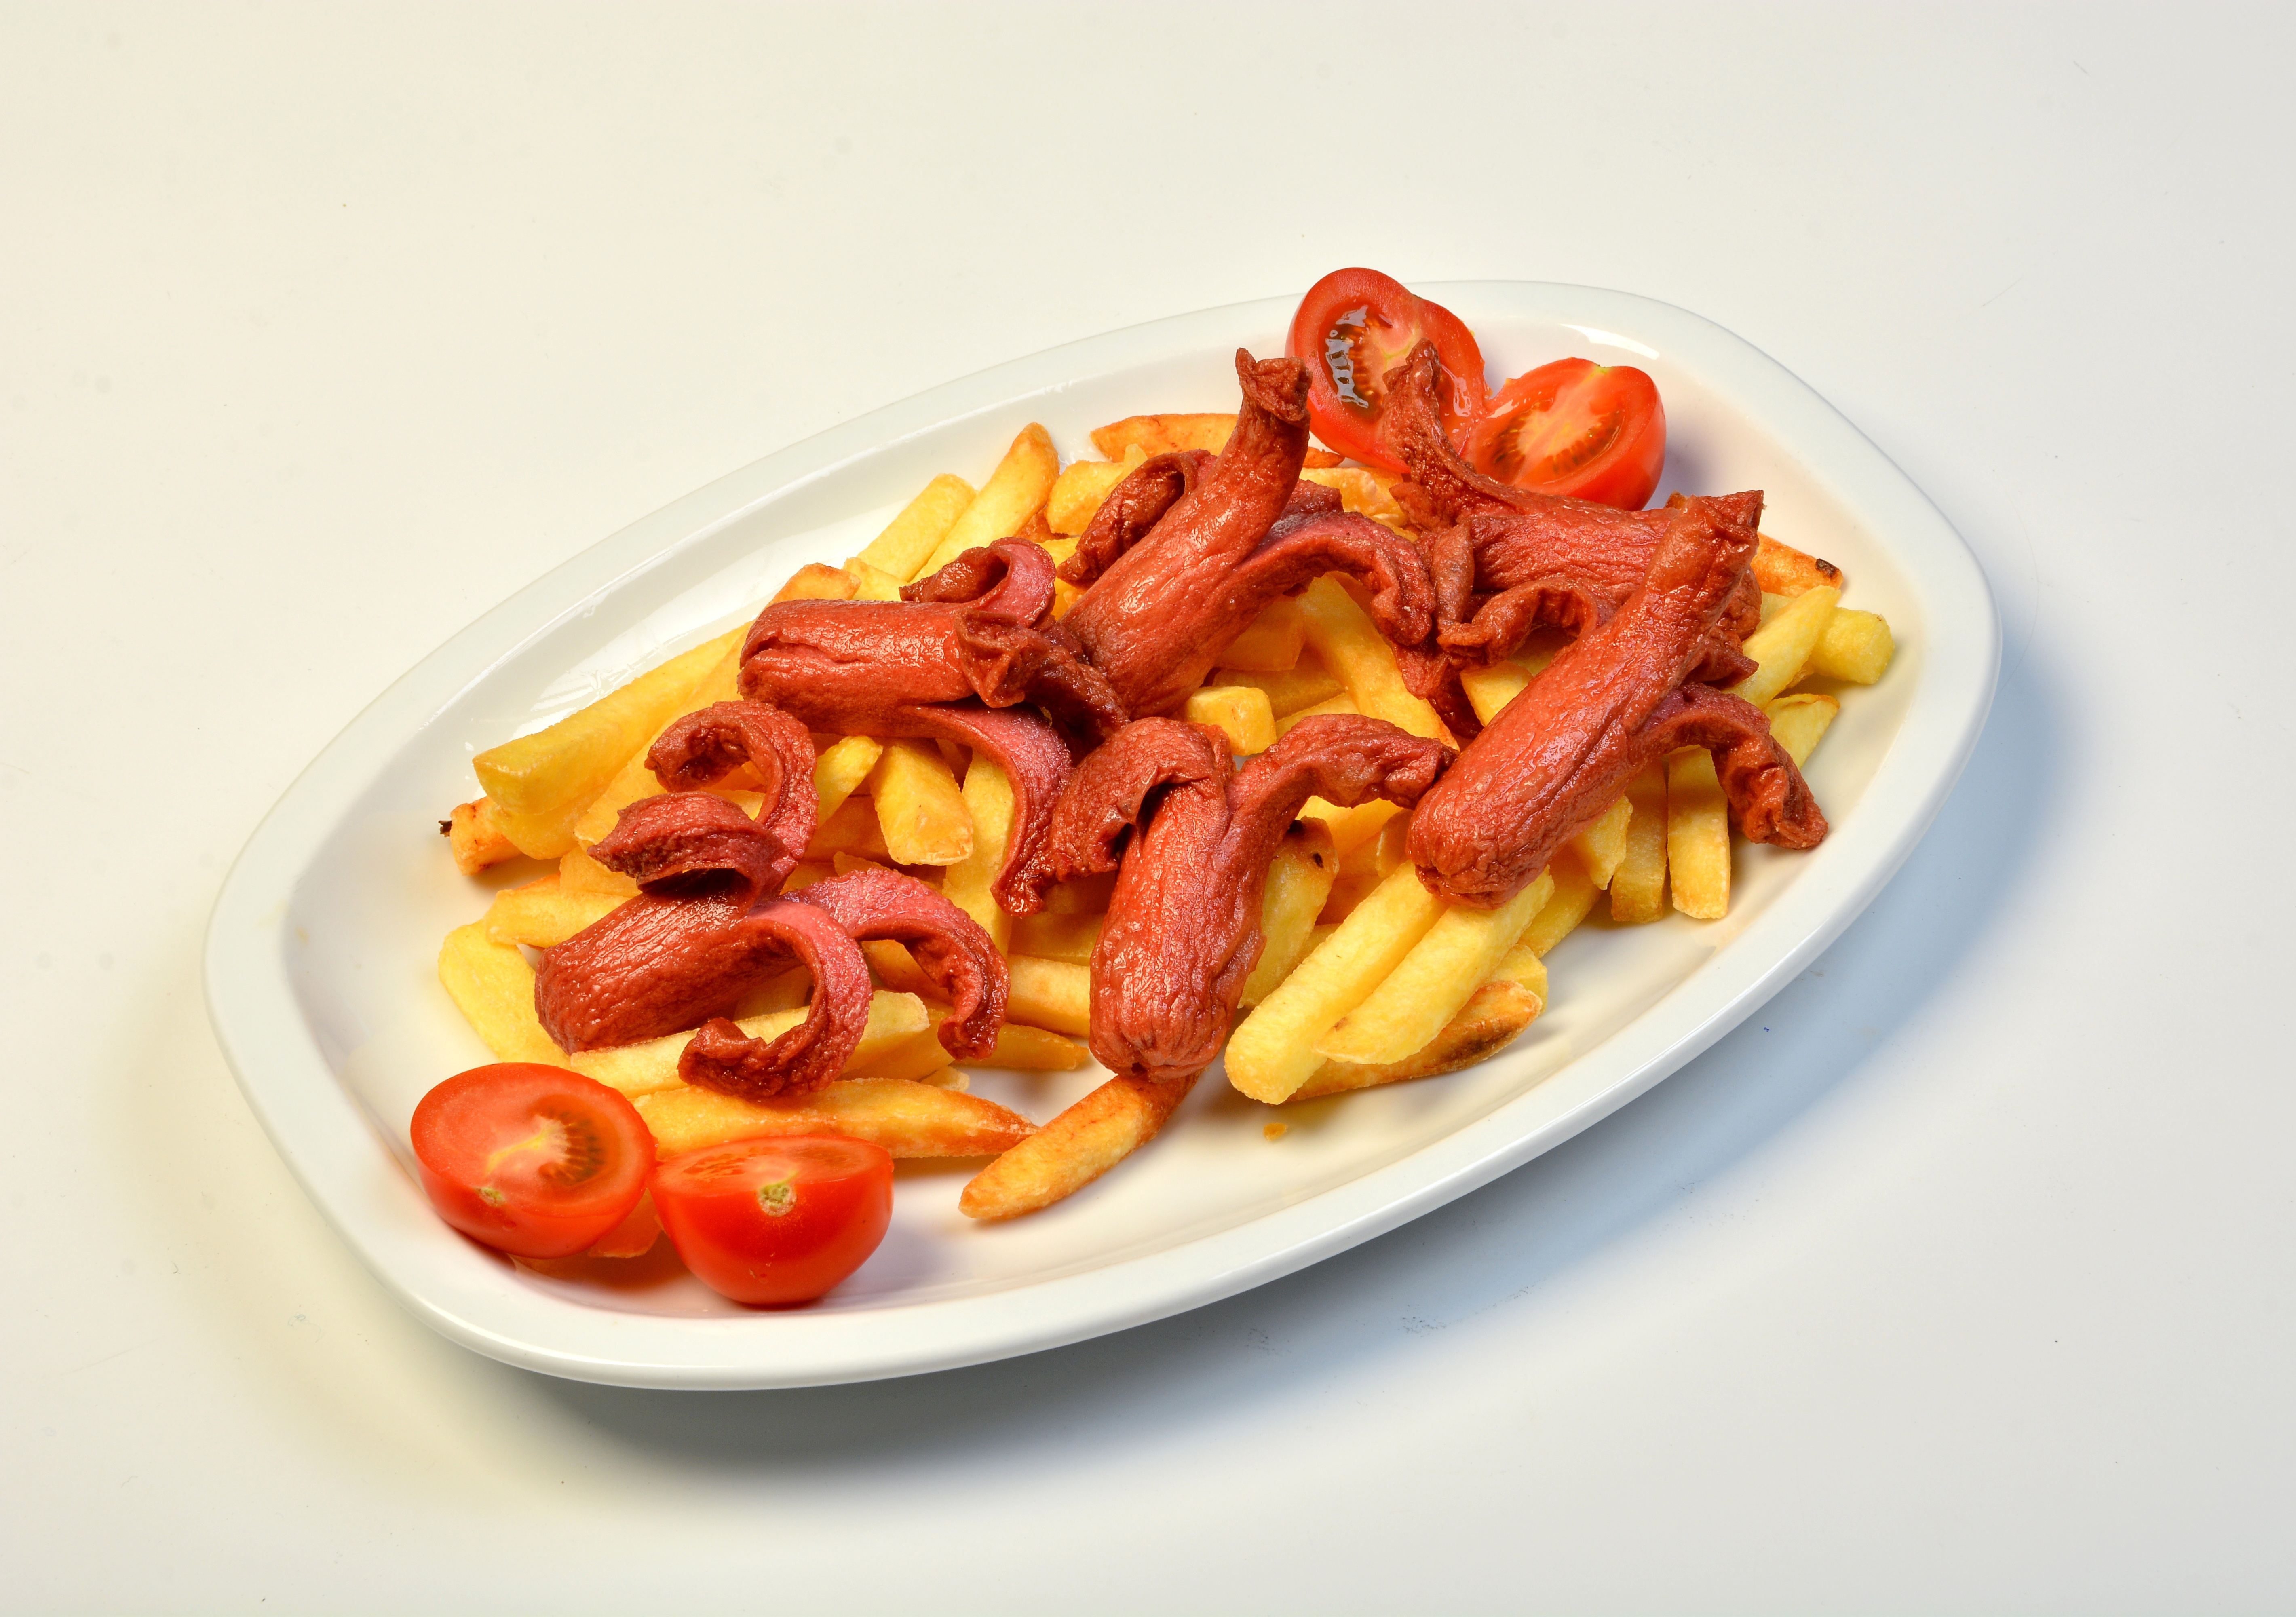
dish, meal, food, produce, vegetable, meat, cuisine, potato, sausage, french fries